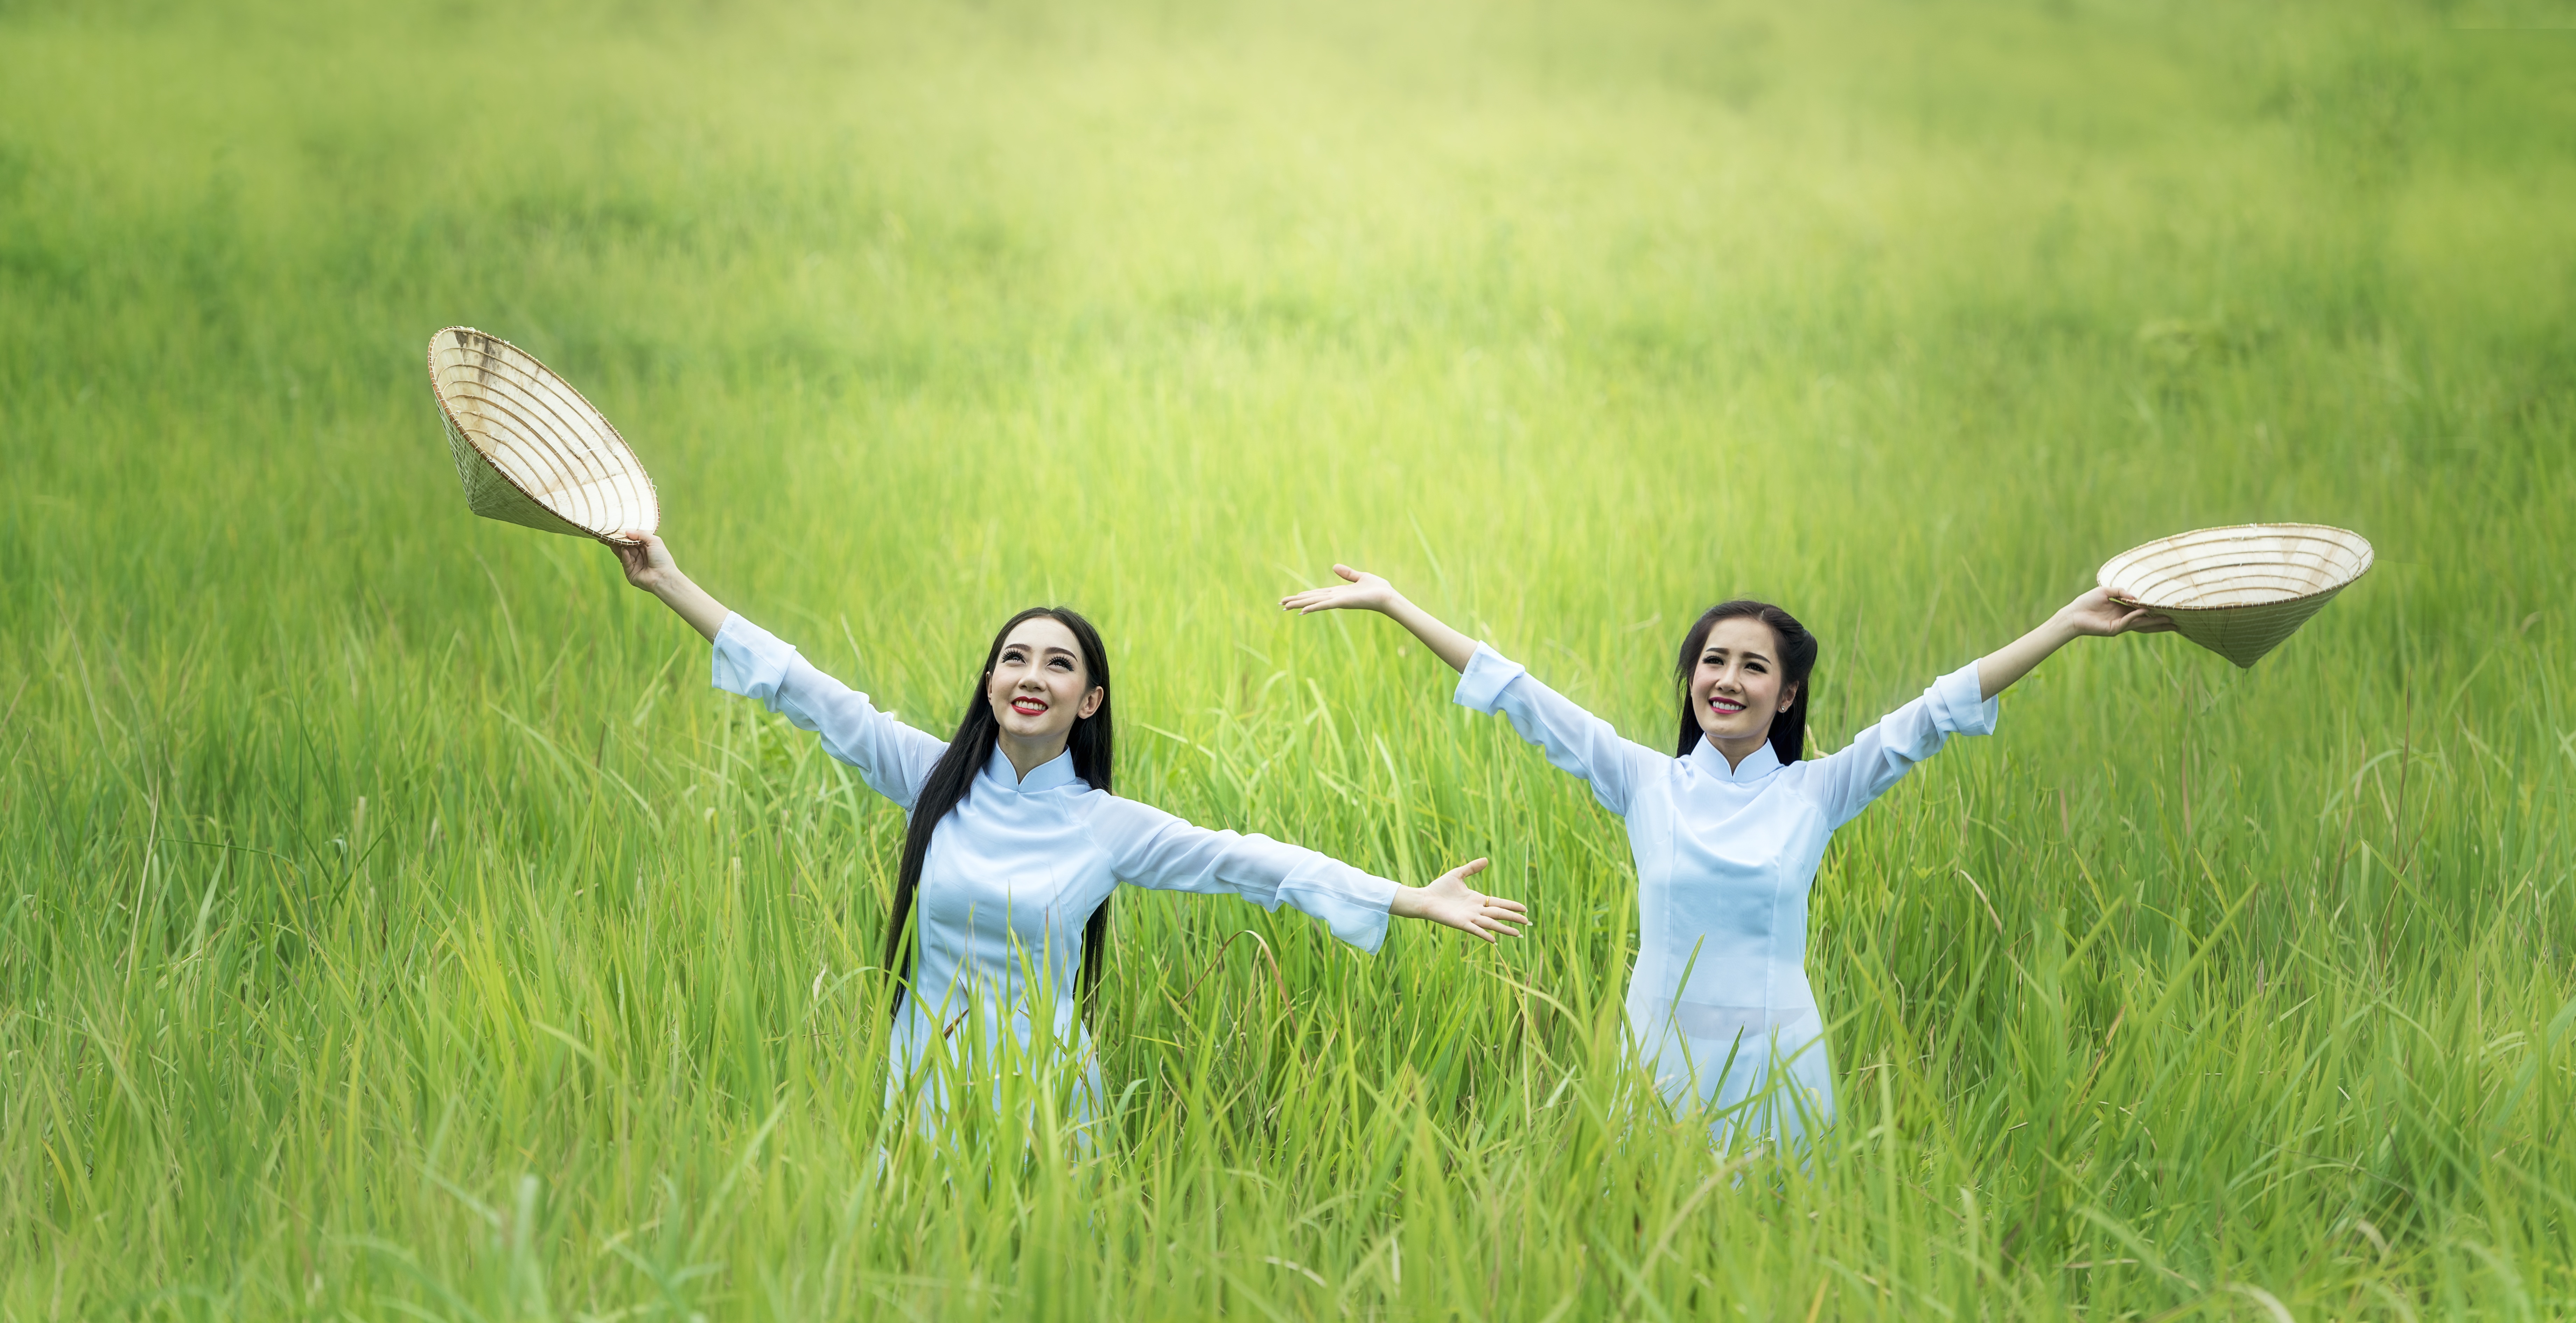
grass, outdoor, light, girl, woman, lawn, meadow, prairie, countryside, morning, time, summer, carefree, young, spring, green, red, freedom, arm, rice, health, teenager, celebrate, the country, vietnamese, outstretched, sunny, power, lift, happy, happiness, hands, grassland, bright, stretching, funny, inspiration, joy, wide, habitat, the sun, animated, greetings, vietnam, adult, hats, stance, inspired, exciting, excited, openness, 7 days week, grass family, standpoint, turns on, to spread